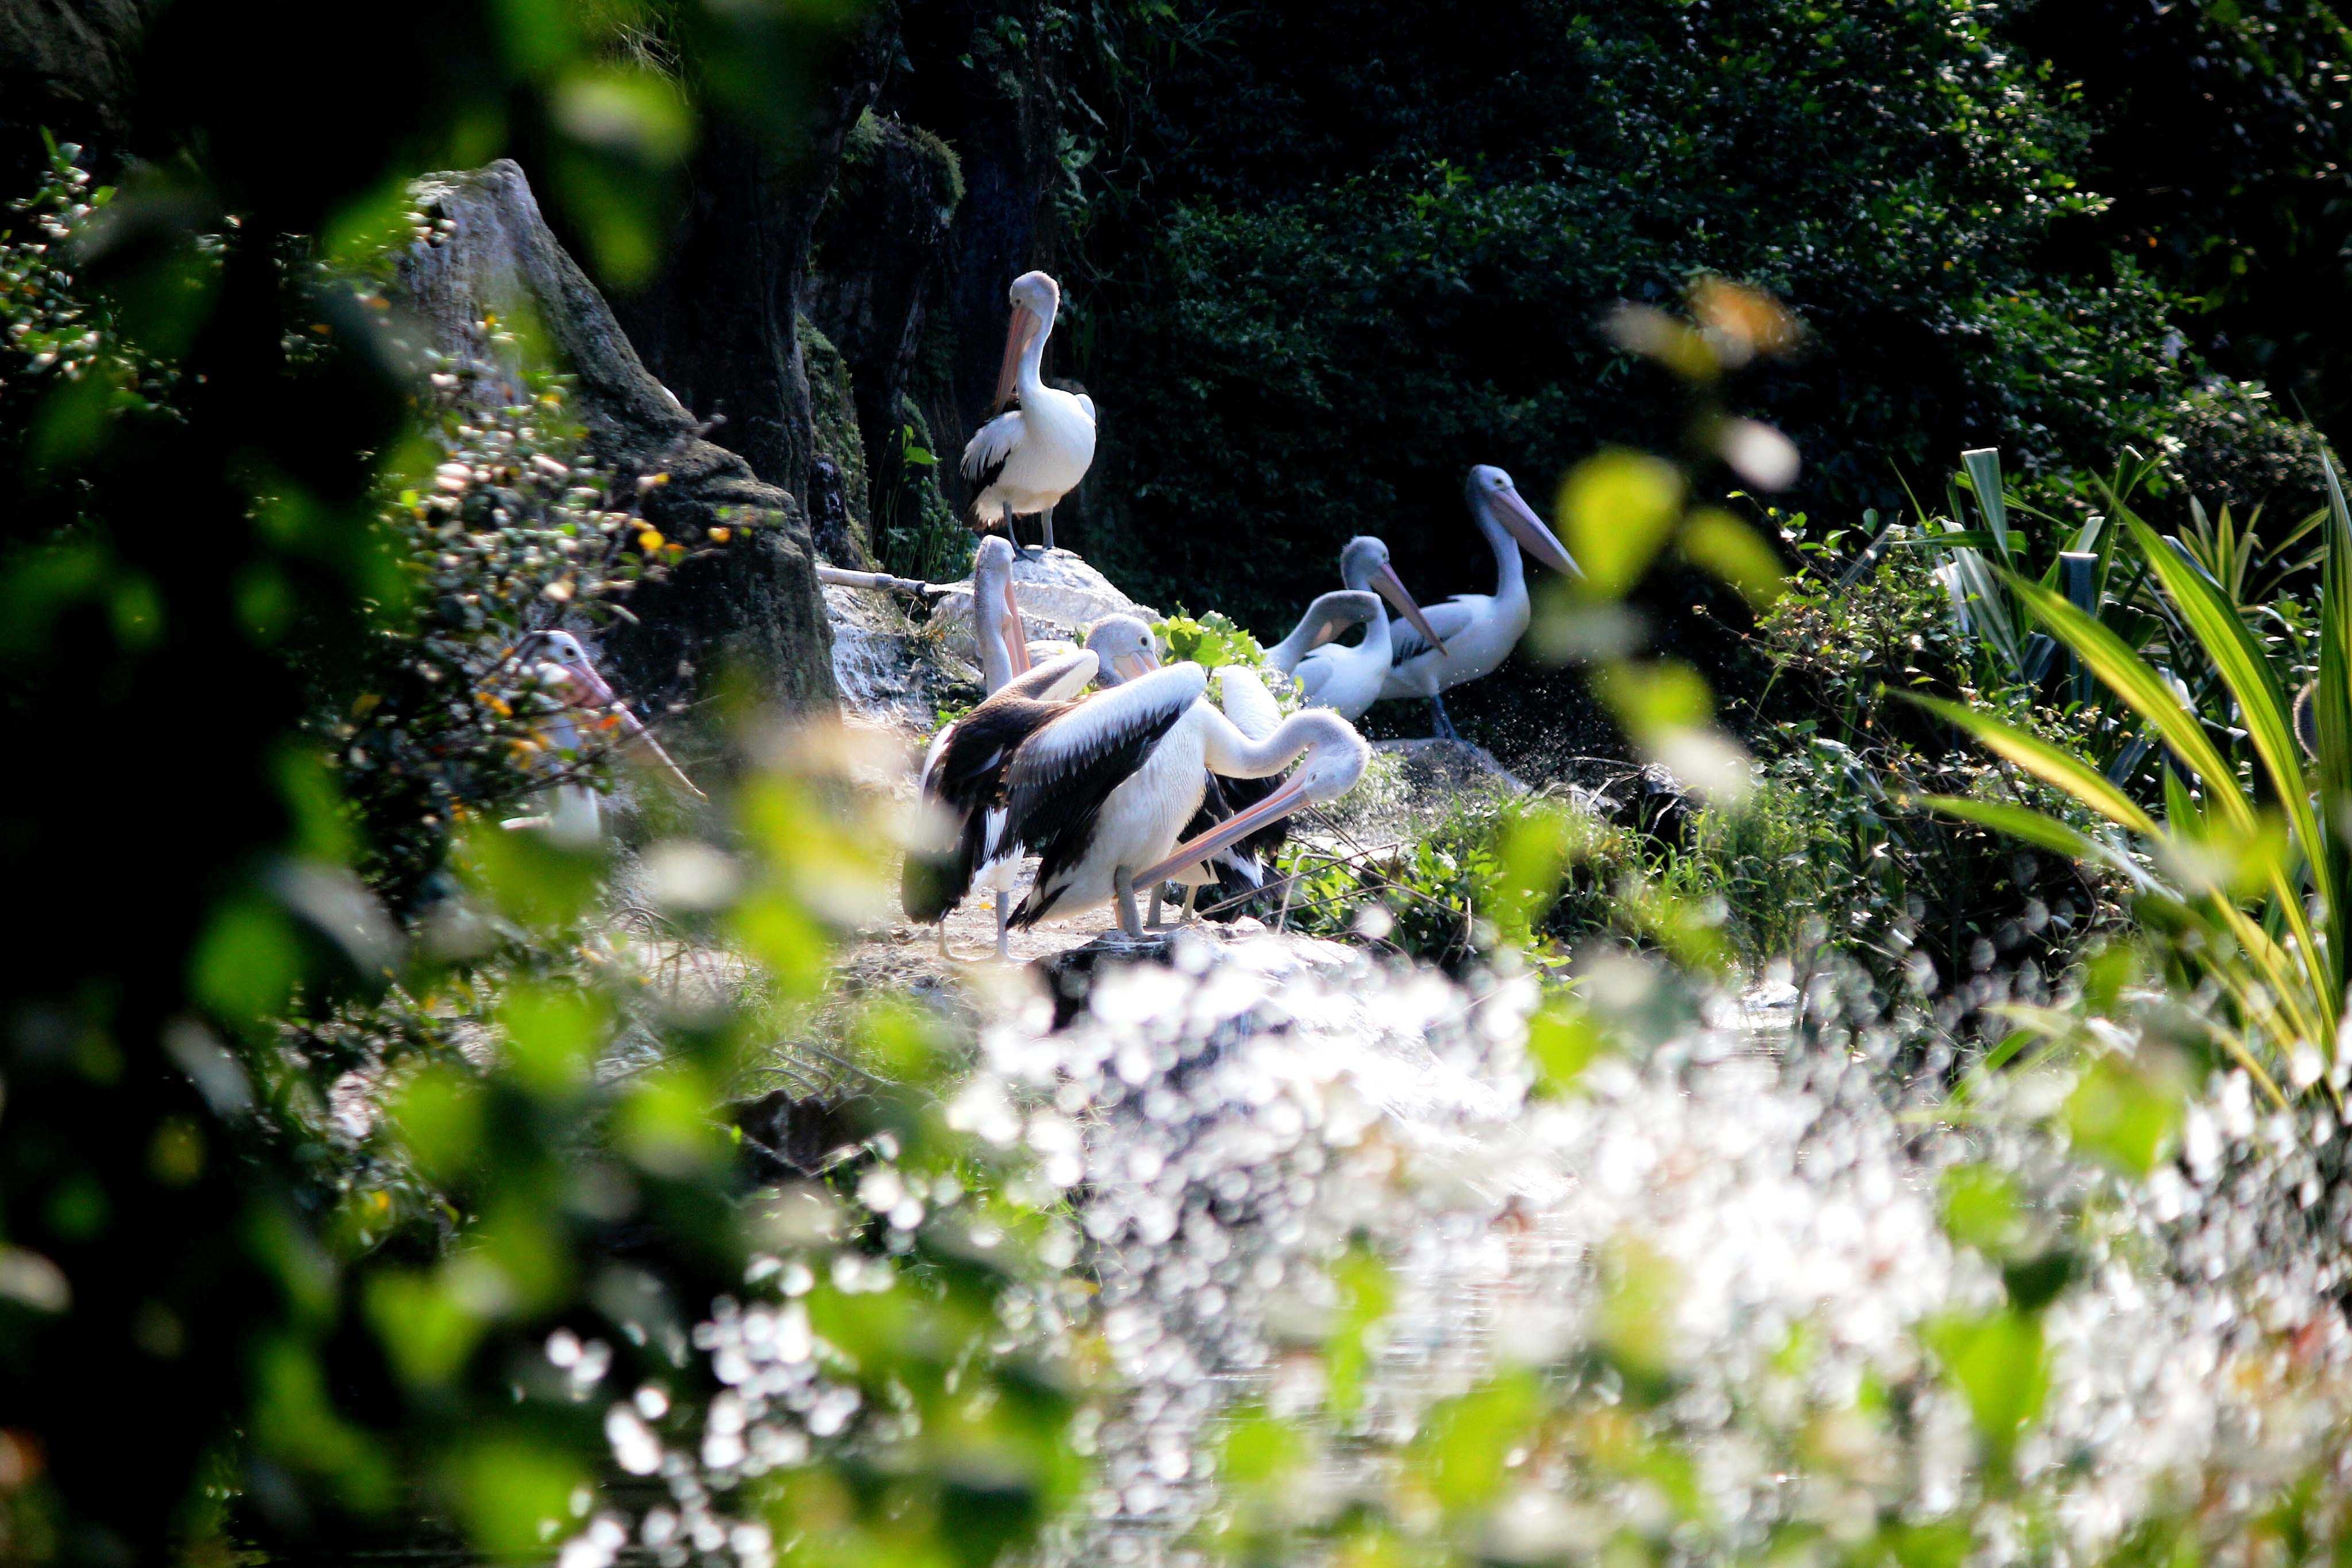
nature, branch, bird, photography, flower, animal, wildlife, zoo, jungle, flora, fauna, perching bird